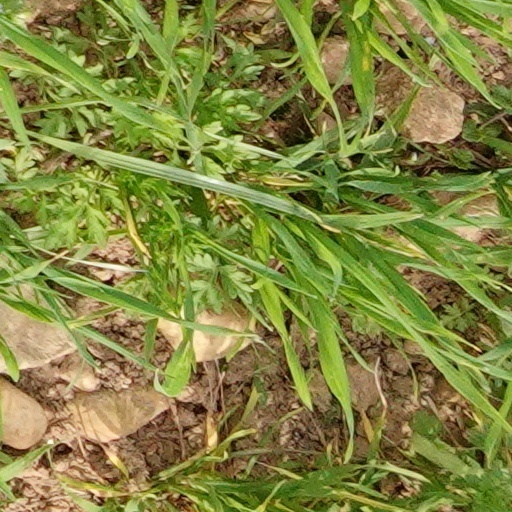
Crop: wheat